Gregoire (film)

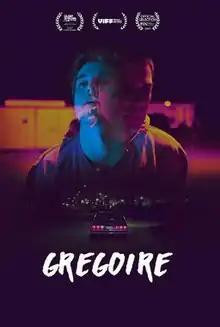

Gregoire is a Canadian drama film, directed by Cody Bown and released in 2017. Shot in Bown's hometown of Fort McMurray, Alberta, the film centres on five directionless young adults struggling to find their place.